Church of Christ the Saviour, Pristina

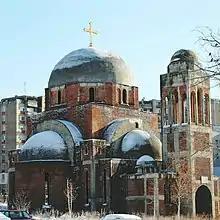
The church in the winter

The future of the building remains uncertain. Ownership of the building and the land on which it is located is disputed between the current University of Pristina and the Serbian Orthodox Church. Various Kosovo Albanian intellectuals have called for its demolition. In response for calls for its demolition, the church has been heavily desecrated and vandalised. Throughout 2016 the church was set on fire and turned into a public toilet and dumpsite. In 2016 the University of Pristina failed in a four-year bid to take ownership of the land on which the church was built on through judicial proceedings. The Kosovo Appeals Court granted land ownership rights of the church grounds to the Serbian Orthodox Church, however the University of Pristina continues to block attempts to refurbish the church.